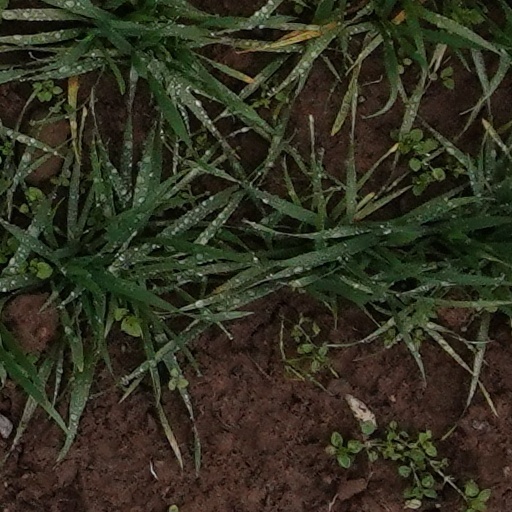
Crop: wheat